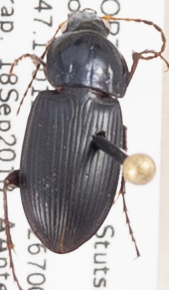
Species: Poecilus lucublandus
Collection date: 2018-09-18
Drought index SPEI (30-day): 0.646
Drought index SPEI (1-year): -0.004
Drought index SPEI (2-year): -0.46